University of Melbourne Student Union

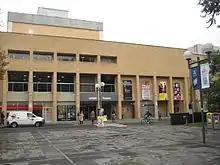
Union House in the Parkville Campus

The student union had been funded by compulsory "Amenities and Services Fees" since 1911. The introduction of VSU saw a significant loss of funding for the union, as the ASF was no longer charged from 1 July 2006. On 11 October 2011 the SSAF was introduced which led to a large increase in funding to the Union, though not as high as in the pre-VSU era. In 2014 the Union was allocated just under $4.5 Million by the University, or 34% of the total SSAF revenue collected.